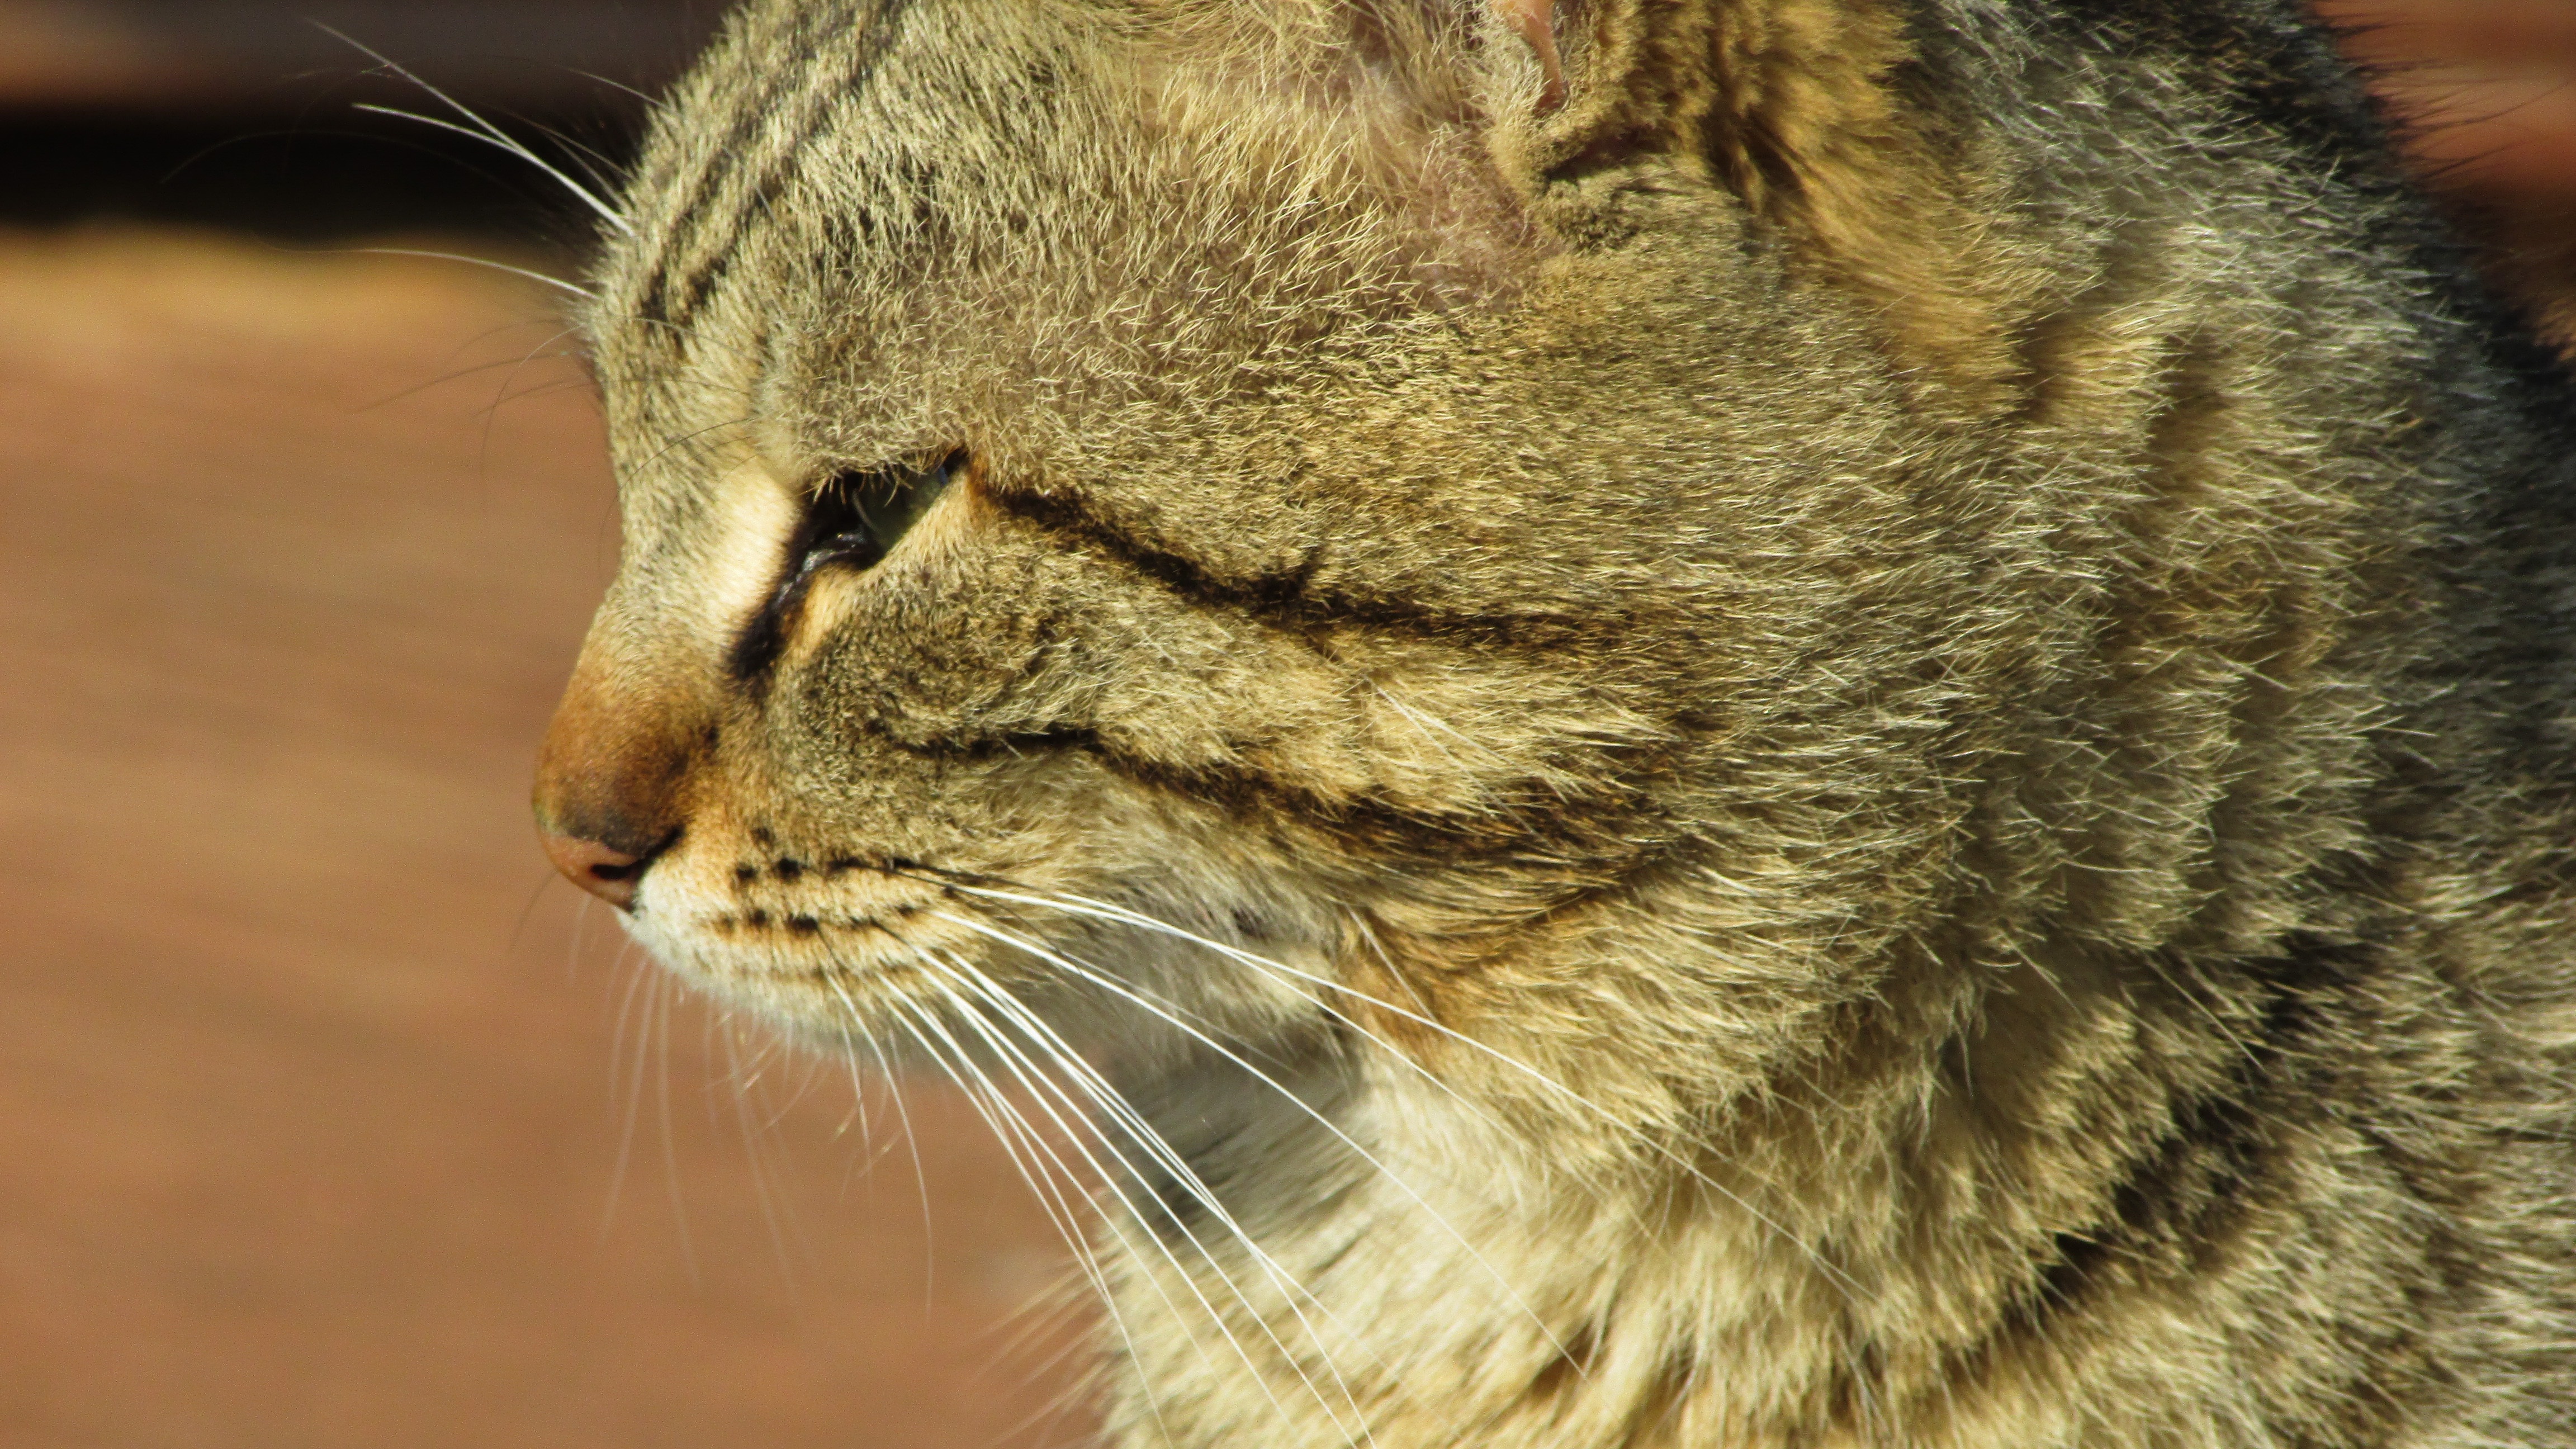
wildlife, sunbathing, cat, mammal, fauna, relaxing, close up, nose, whiskers, snout, vertebrate, cyprus, puma, tabby cat, wild cat, small to medium sized cats, cat like mammal